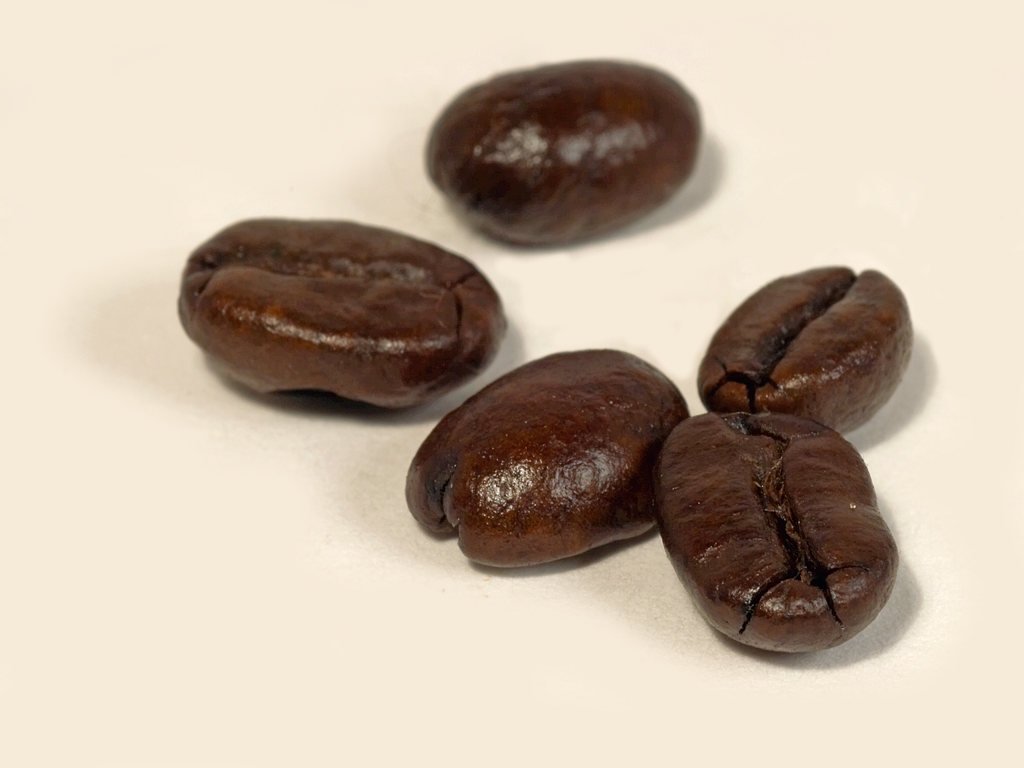
nature, cafe, coffee, aroma, bean, food, produce, brown, chocolate, dessert, delicious, caffeine, nutrition, beans, flavor, coffee beans, praline, flowering plant, stimulant, snack food, chocolate truffle, nuts seeds